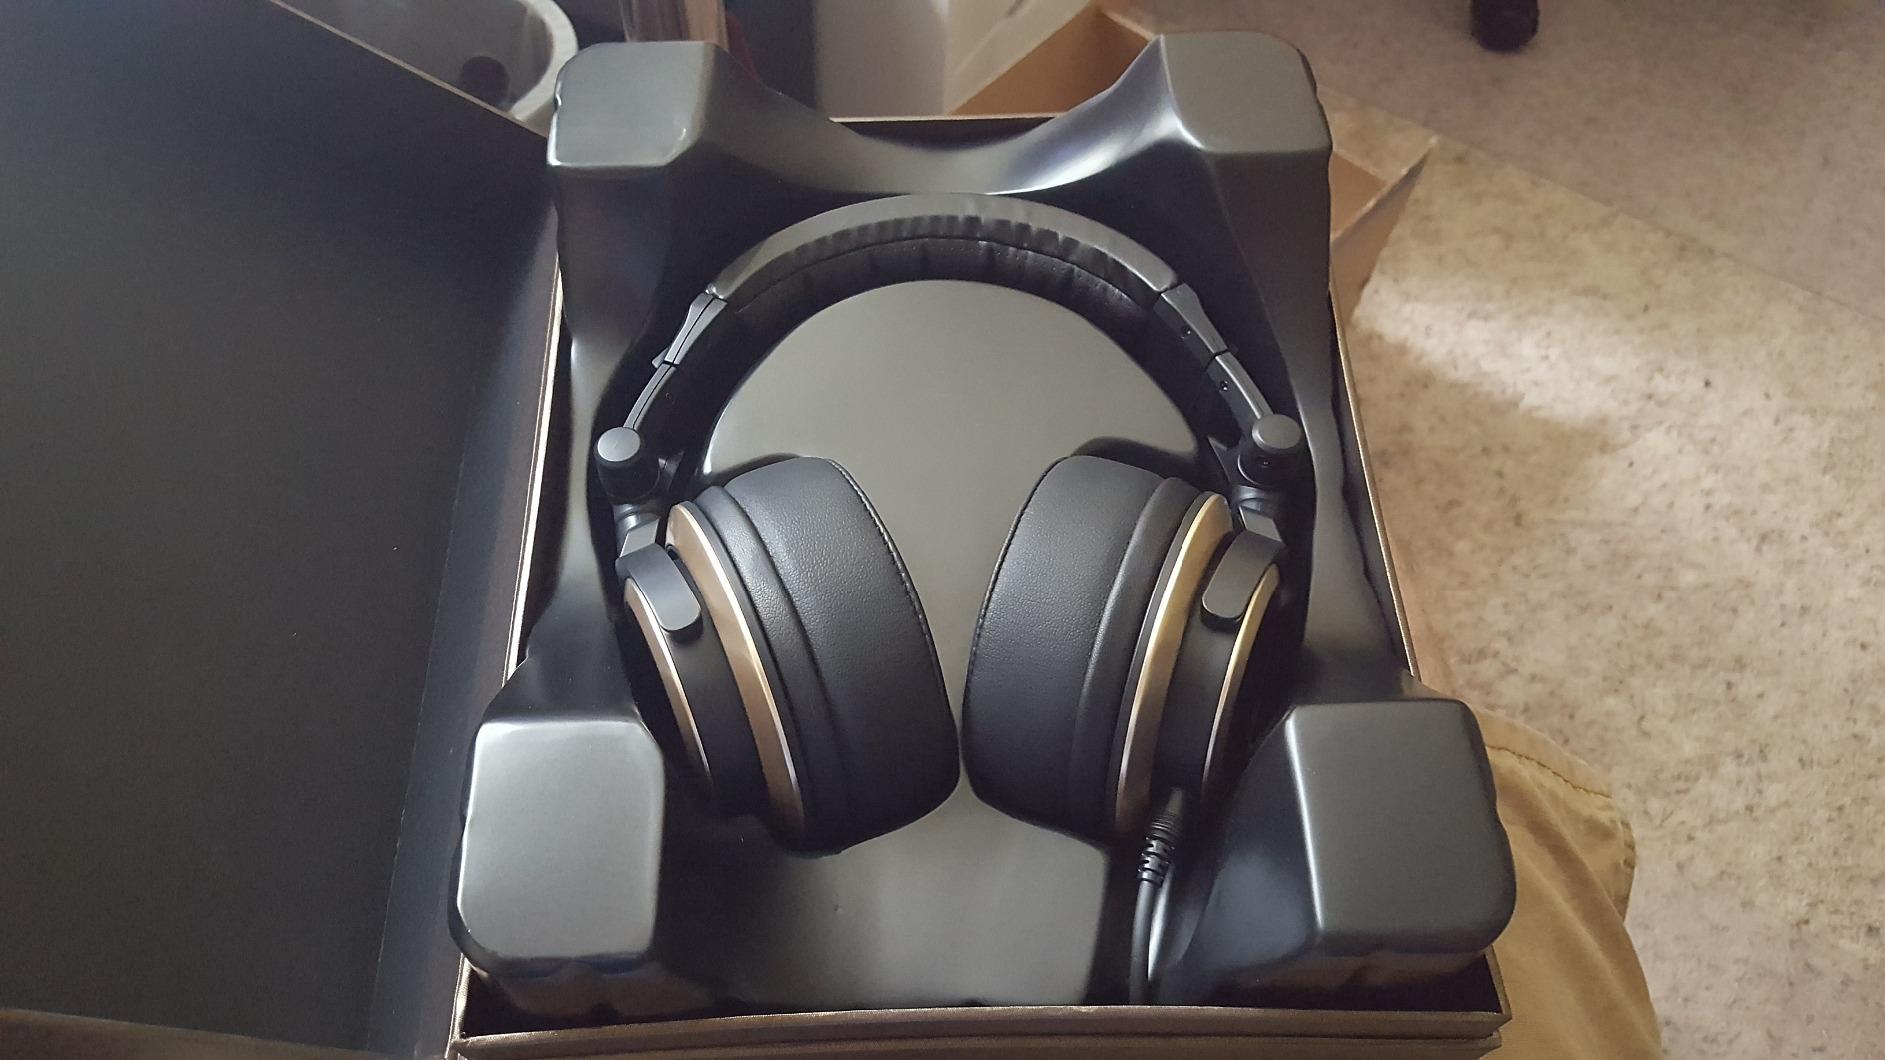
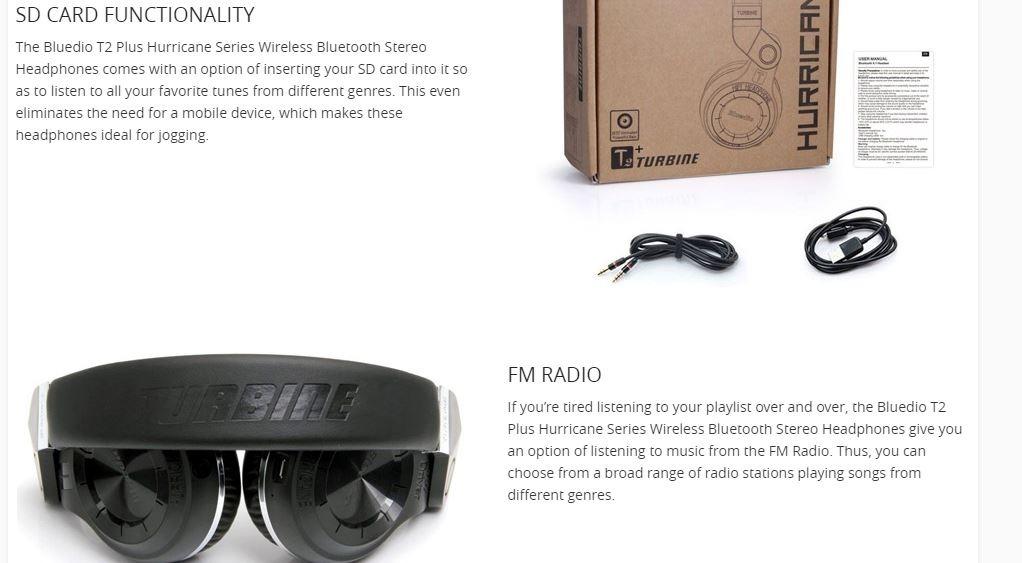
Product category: headphones
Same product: no